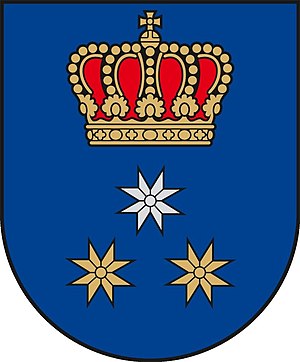
Byer i Litauen
Dette er en liste over byer i Litauen.